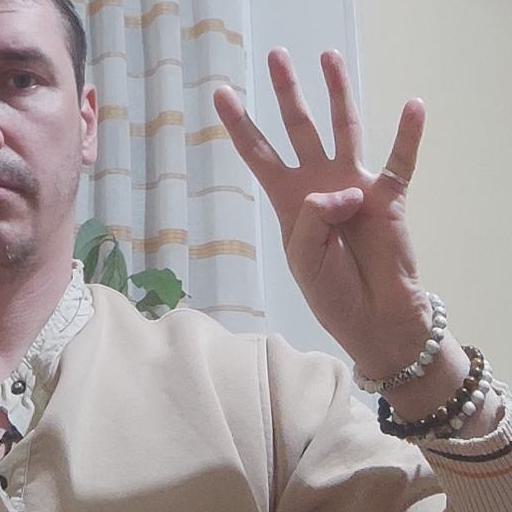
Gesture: four